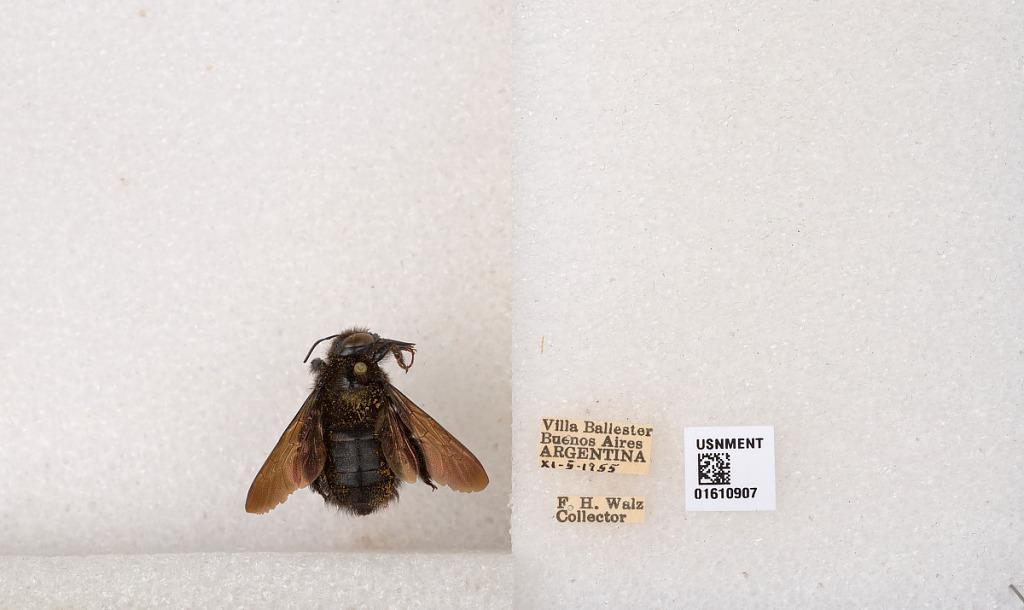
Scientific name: Xylocopa (Stenoxylocopa) artifex Smith
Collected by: F. Walz
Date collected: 1955-11-5
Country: Argentina
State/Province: Buenos Aires
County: Partido de General San Martin
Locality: Villa Ballester
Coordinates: -34.55, -58.5628